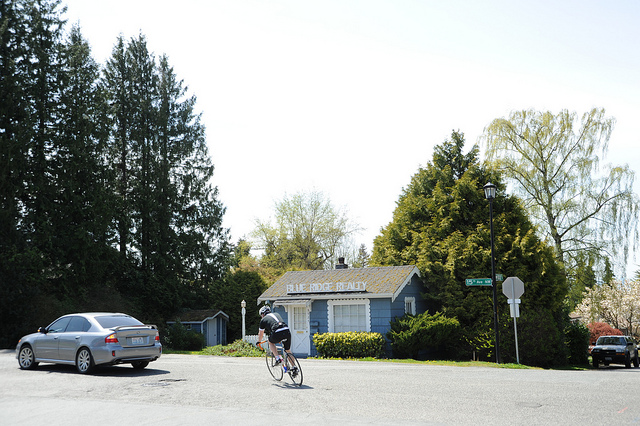
user: Given an image and a question. Answer the question in a short answer. Question: Is this a professional or amatuer cyclist? Short Answer:
assistant: professional